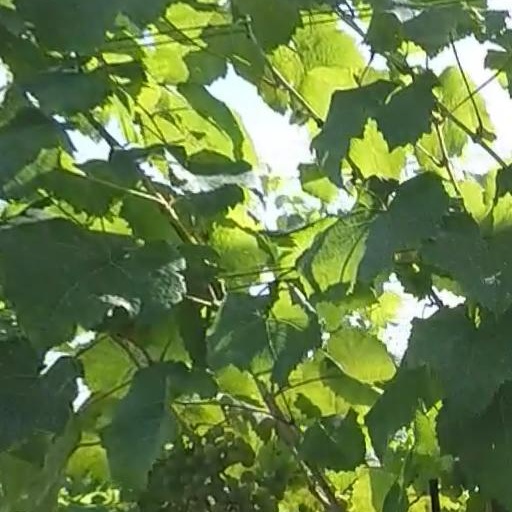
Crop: grape